Antonio De Martino

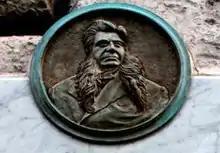
Antonio De Martino's effigy on his house facade.

Antonio De Martino (25 February 1815 - 29 February 1904) was an Italian physician, researcher and politician.